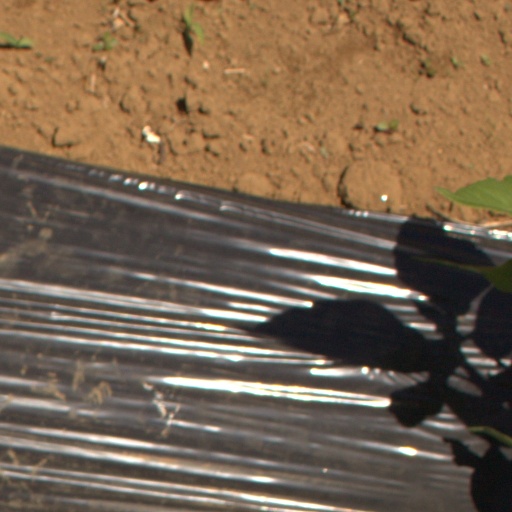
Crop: Jerusalem artichoke